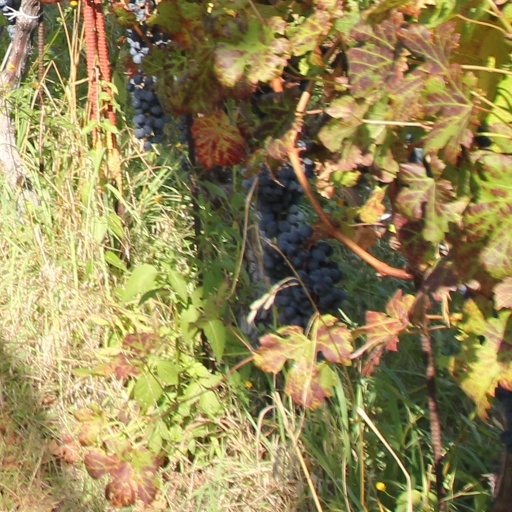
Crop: grape